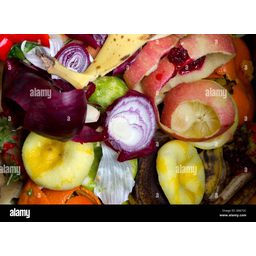
Label: generalcompost